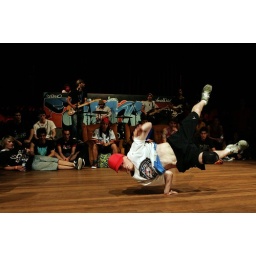
Platform Hip Hop Festival. Photo by Prudence Upton. Please note: Bay 20 now has a black masonite floor covering